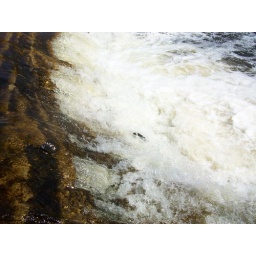
You can see the fish at the base of the falls trying o swim up just below center